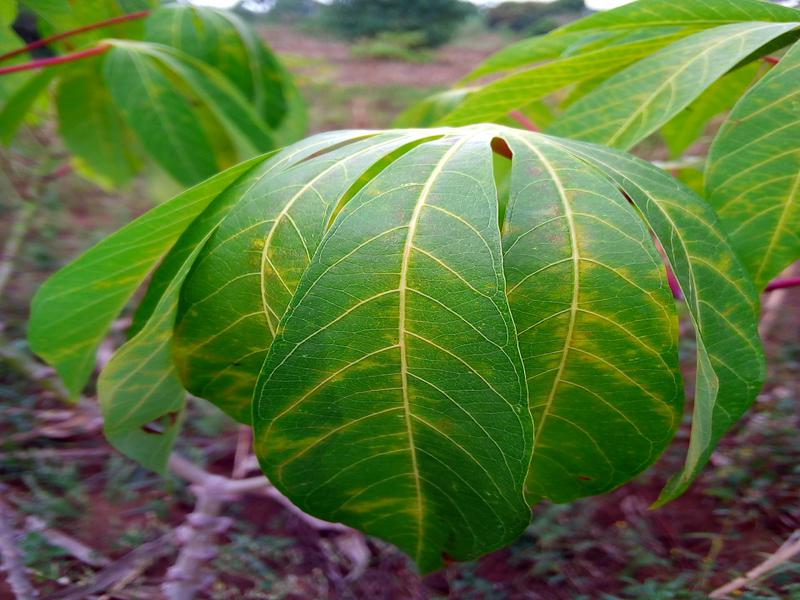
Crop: cassava
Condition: brown_streak_disease